Spider-Man: Shattered Dimensions

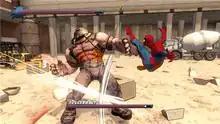
Each universe represented in "Spider-Man: Shattered Dimensions" features different villains and a unique art style. Here, the Amazing Spider-Man is shown fighting Juggernaut.

While searching for their second fragment, the Spider-Men discover that they have already been found by supervillains. The Amazing Spider-Man is captured by Kraven the Hunter and taken to a jungle, where he is forced to overcome a series of trials for a fragment. However, Kraven reneges on their deal and uses it to gain superpowers. Spider-Man Noir pursues Hammerhead, who is driven mad with power after using a fragment he had found to fuse his arms with his guns and plots to overthrow his boss, Norman "The Goblin" Osborn. Spider-Man 2099 is attacked by the Hobgoblin, a cyborg mercenary who uses his fragment to increase his psy-powers and create illusions to torment the hero. The Ultimate Spider-Man battles Electro to prevent him from destroying a hydro-electric dam, where the latter uses his fragment to grow larger and more powerful as he absorbs more energy. Eventually, the Spider-Men are able to defeat the villains and claim their fragments before heading off to find more.